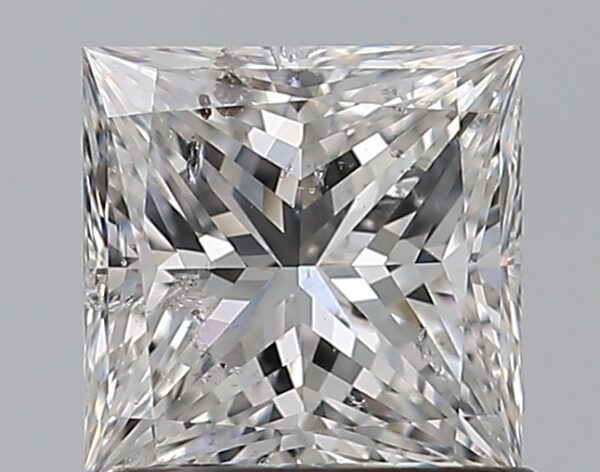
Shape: princess
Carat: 1.02
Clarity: SI2
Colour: F
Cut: EX
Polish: EX
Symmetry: EX
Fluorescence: N
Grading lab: GIA
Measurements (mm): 5.57 x 5.57 x 4.01